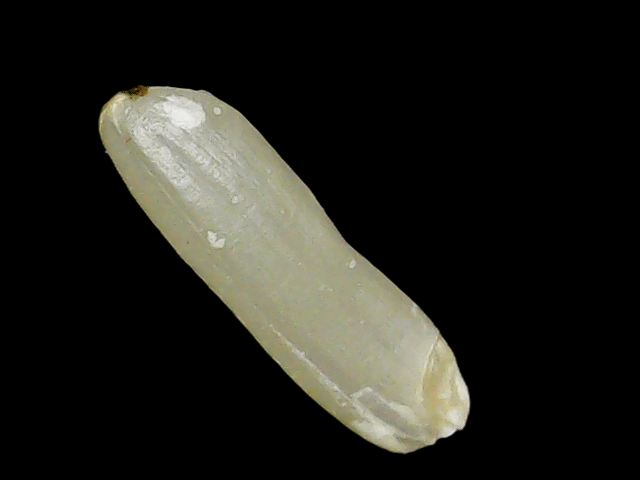
Rice variety: Binadhan26